Competitive eating

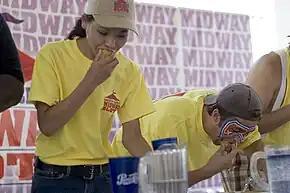
Sonya Thomas and Tim Janus at the 2005 Midway Slots Crabcake Eating Competition

Competitive eating, or speed eating, is a sport in which participants compete against each other to eat large quantities of food, usually in a short time period. Contests are typically eight to ten minutes long, although some competitions can last up to thirty minutes, with the person consuming the most food being declared the winner. Competitive eating is most popular in the United States, Canada, and Japan, where organized professional eating contests often offer prizes, including cash.